Dip-pen nanolithography

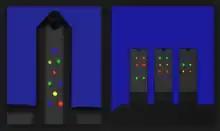
Cantilever biosensor functionalized with 4 different proteins

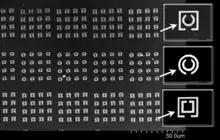
SEM image of DPN fabricated gold metastructure arrays.

DPN is a direct write technique so it can be used for top-down and bottom-up lithography applications. In top-down work, the tips are used to deliver an etch resist to a surface, which is followed by a standard etching process. In bottom-up applications, the material of interest is delivered directly to the surface via the tips.